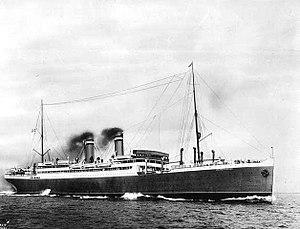
Home Lines était une compagnie maritime italienne spécialisée dans les croisières. Elle a été fondée et 1946. Bien que basée à Gênes, les navires de la compagnie naviguaient sous pavillon panaméen et le premier P-DG de la compagnie, Eugen Eugenides, était d’origine grecque.